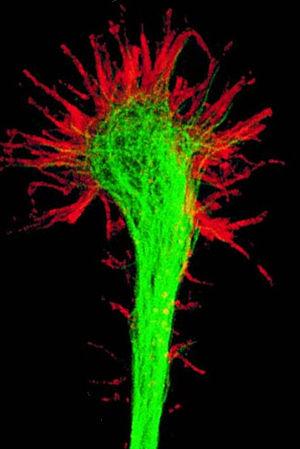
Les éphrines, également connues sous les termes de ligands d'éphrine ou de protéines interagissant avec le récepteur de la famille Eph, sont une famille de protéines qui servent de ligands au récepteur Eph. Les récepteurs Eph, à leur tour, composent la plus grande sous-famille connue des protéines de type récepteur à activité tyrosine kinase. Le couplage éphrine/Eph, est uniquement actif sur les interactions de cellule à cellule de type directe.
Un cône de croissance est une extension dynamique, riche en actine, d'un neurite en développement cherchant un organe cible. Il se situe à l'extrémité distale d'un prolongement axonal ou dendritique neuroblastique en croissance « s'étendant sur des distances considérables suivant souvent des chemins complexes pour atteindre leurs organes cibles situés en dehors du système nerveux central ».